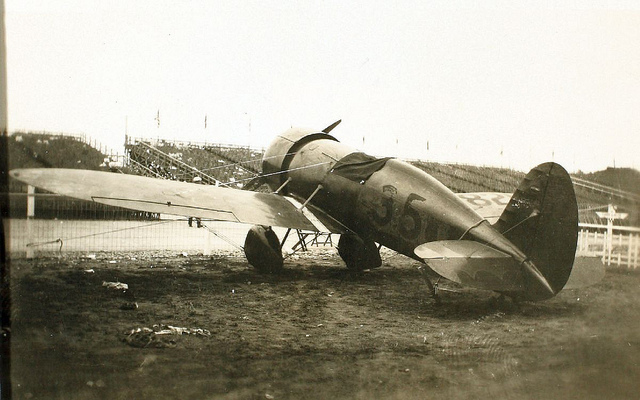
user: Given an image and a question. Answer the question in a short answer. Question: In what year would you commonly see this plane flying? Short Answer:
assistant: 1940